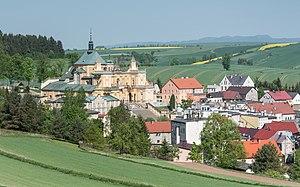
Wambierzyce, surnommé la « Jérusalem de Silésie », est un petit village du sud de la Pologne. C’est un important lieu de pèlerinage et de tourisme.